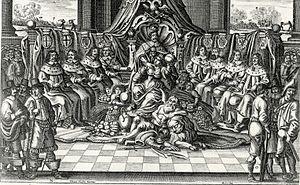
Le Saint-Empire romain est un regroupement politique, aujourd'hui disparu, de terres d’Europe occidentale et centrale au Moyen Âge, dirigé par un souverain arborant le titre d'« empereur des Romains ». Il se considérait, de sa fondation au Xᵉ siècle jusqu'à sa suppression au début du XIXᵉ siècle par Napoléon, comme le continuateur de l’empire d’Occident des Carolingiens et, au-delà, de l’Empire romain. L’adjectif Saint fut rajouté pour sa part sous le règne de Frédéric Barberousse pour légitimer le pouvoir de manière divine.
La Diète d'Empire, officiellement Diaeta Imperii ou Comitium Imperiale, était une institution du Saint-Empire chargée de veiller sur les affaires générales et de trouver une solution aux différends qui pourraient s'élever entre les États confédérés.
L'élection d'un empereur romain germanique était généralement un processus en deux étapes par lequel, à partir du XIIIᵉ siècle au moins, le roi des Romains était élu par un petit corps des plus grands princes de l'Empire, les princes-électeurs. Il a ensuite été suivi peu après par son couronnement en tant qu'empereur, titre attribué à vie. En 1356, l'empereur Charles IV a promulgué la Bulle d'or, qui est devenue la loi fondamentale par laquelle tous les futurs rois et empereurs ont été élus. Après 1508, le pape a reconnu que l'élection seule était suffisante pour l'utilisation du titre impérial. Le dernier couronnement papal a eu lieu en 1530.